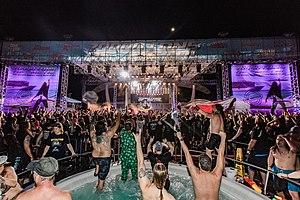
70 000 Tons of Metal est un festival de musique heavy metal annuellement organisé en mer, à bord d'un bateau de croisière, réunissant plus de 60 groupes de heavy metal internationaux sur de multiples scènes, pendant 5 jours, incluant une escale d’une journée dans les Caraïbes.